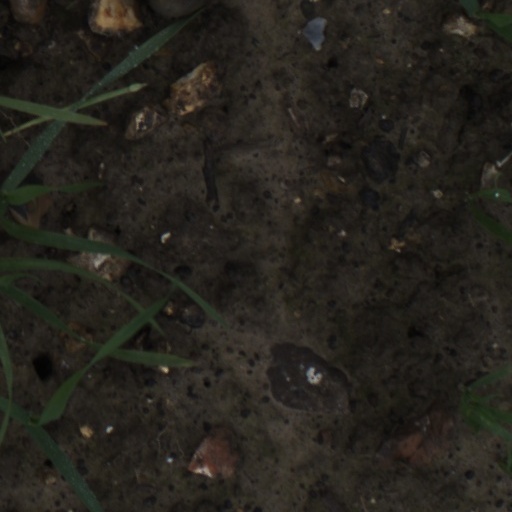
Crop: wheat